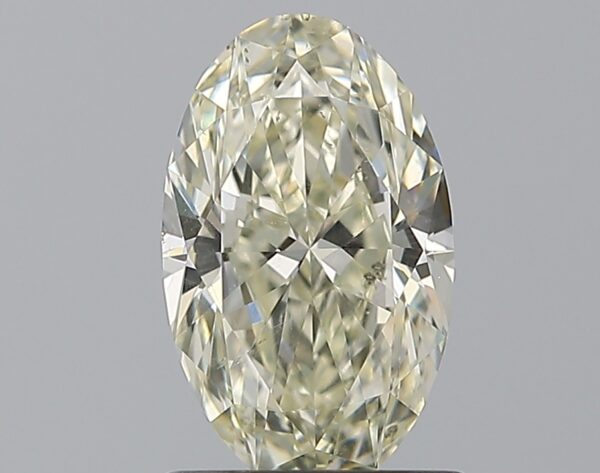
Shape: oval
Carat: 1
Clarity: SI1
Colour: M
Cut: EX
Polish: EX
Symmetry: VG
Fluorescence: ST
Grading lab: GIA
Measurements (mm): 8.64 x 5.28 x 3.27